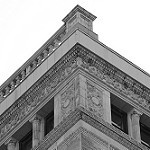
Label: B & W